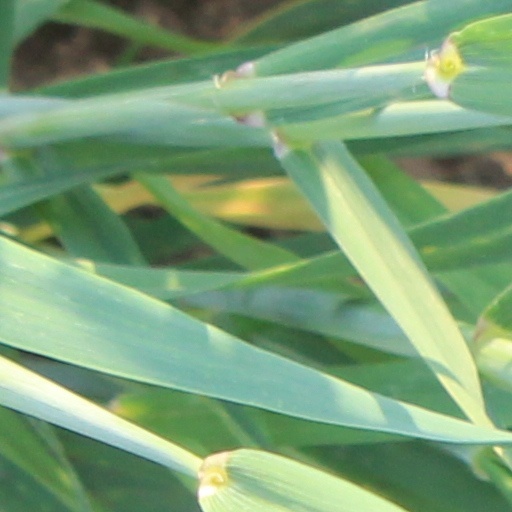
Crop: wheat